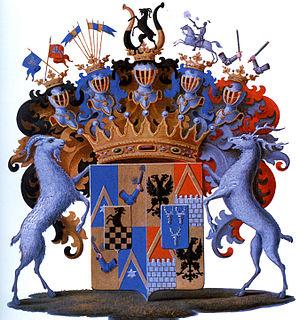
La famille Stenbok ou von Stenbock est une famille de la noblesse suédoise dont la branche aînée s'est éteinte. La seconde branche compte douze comtes suédois et une lignée qui a essaimé dans les provinces baltes et dont certains se sont mis au service de l'Empire russe.